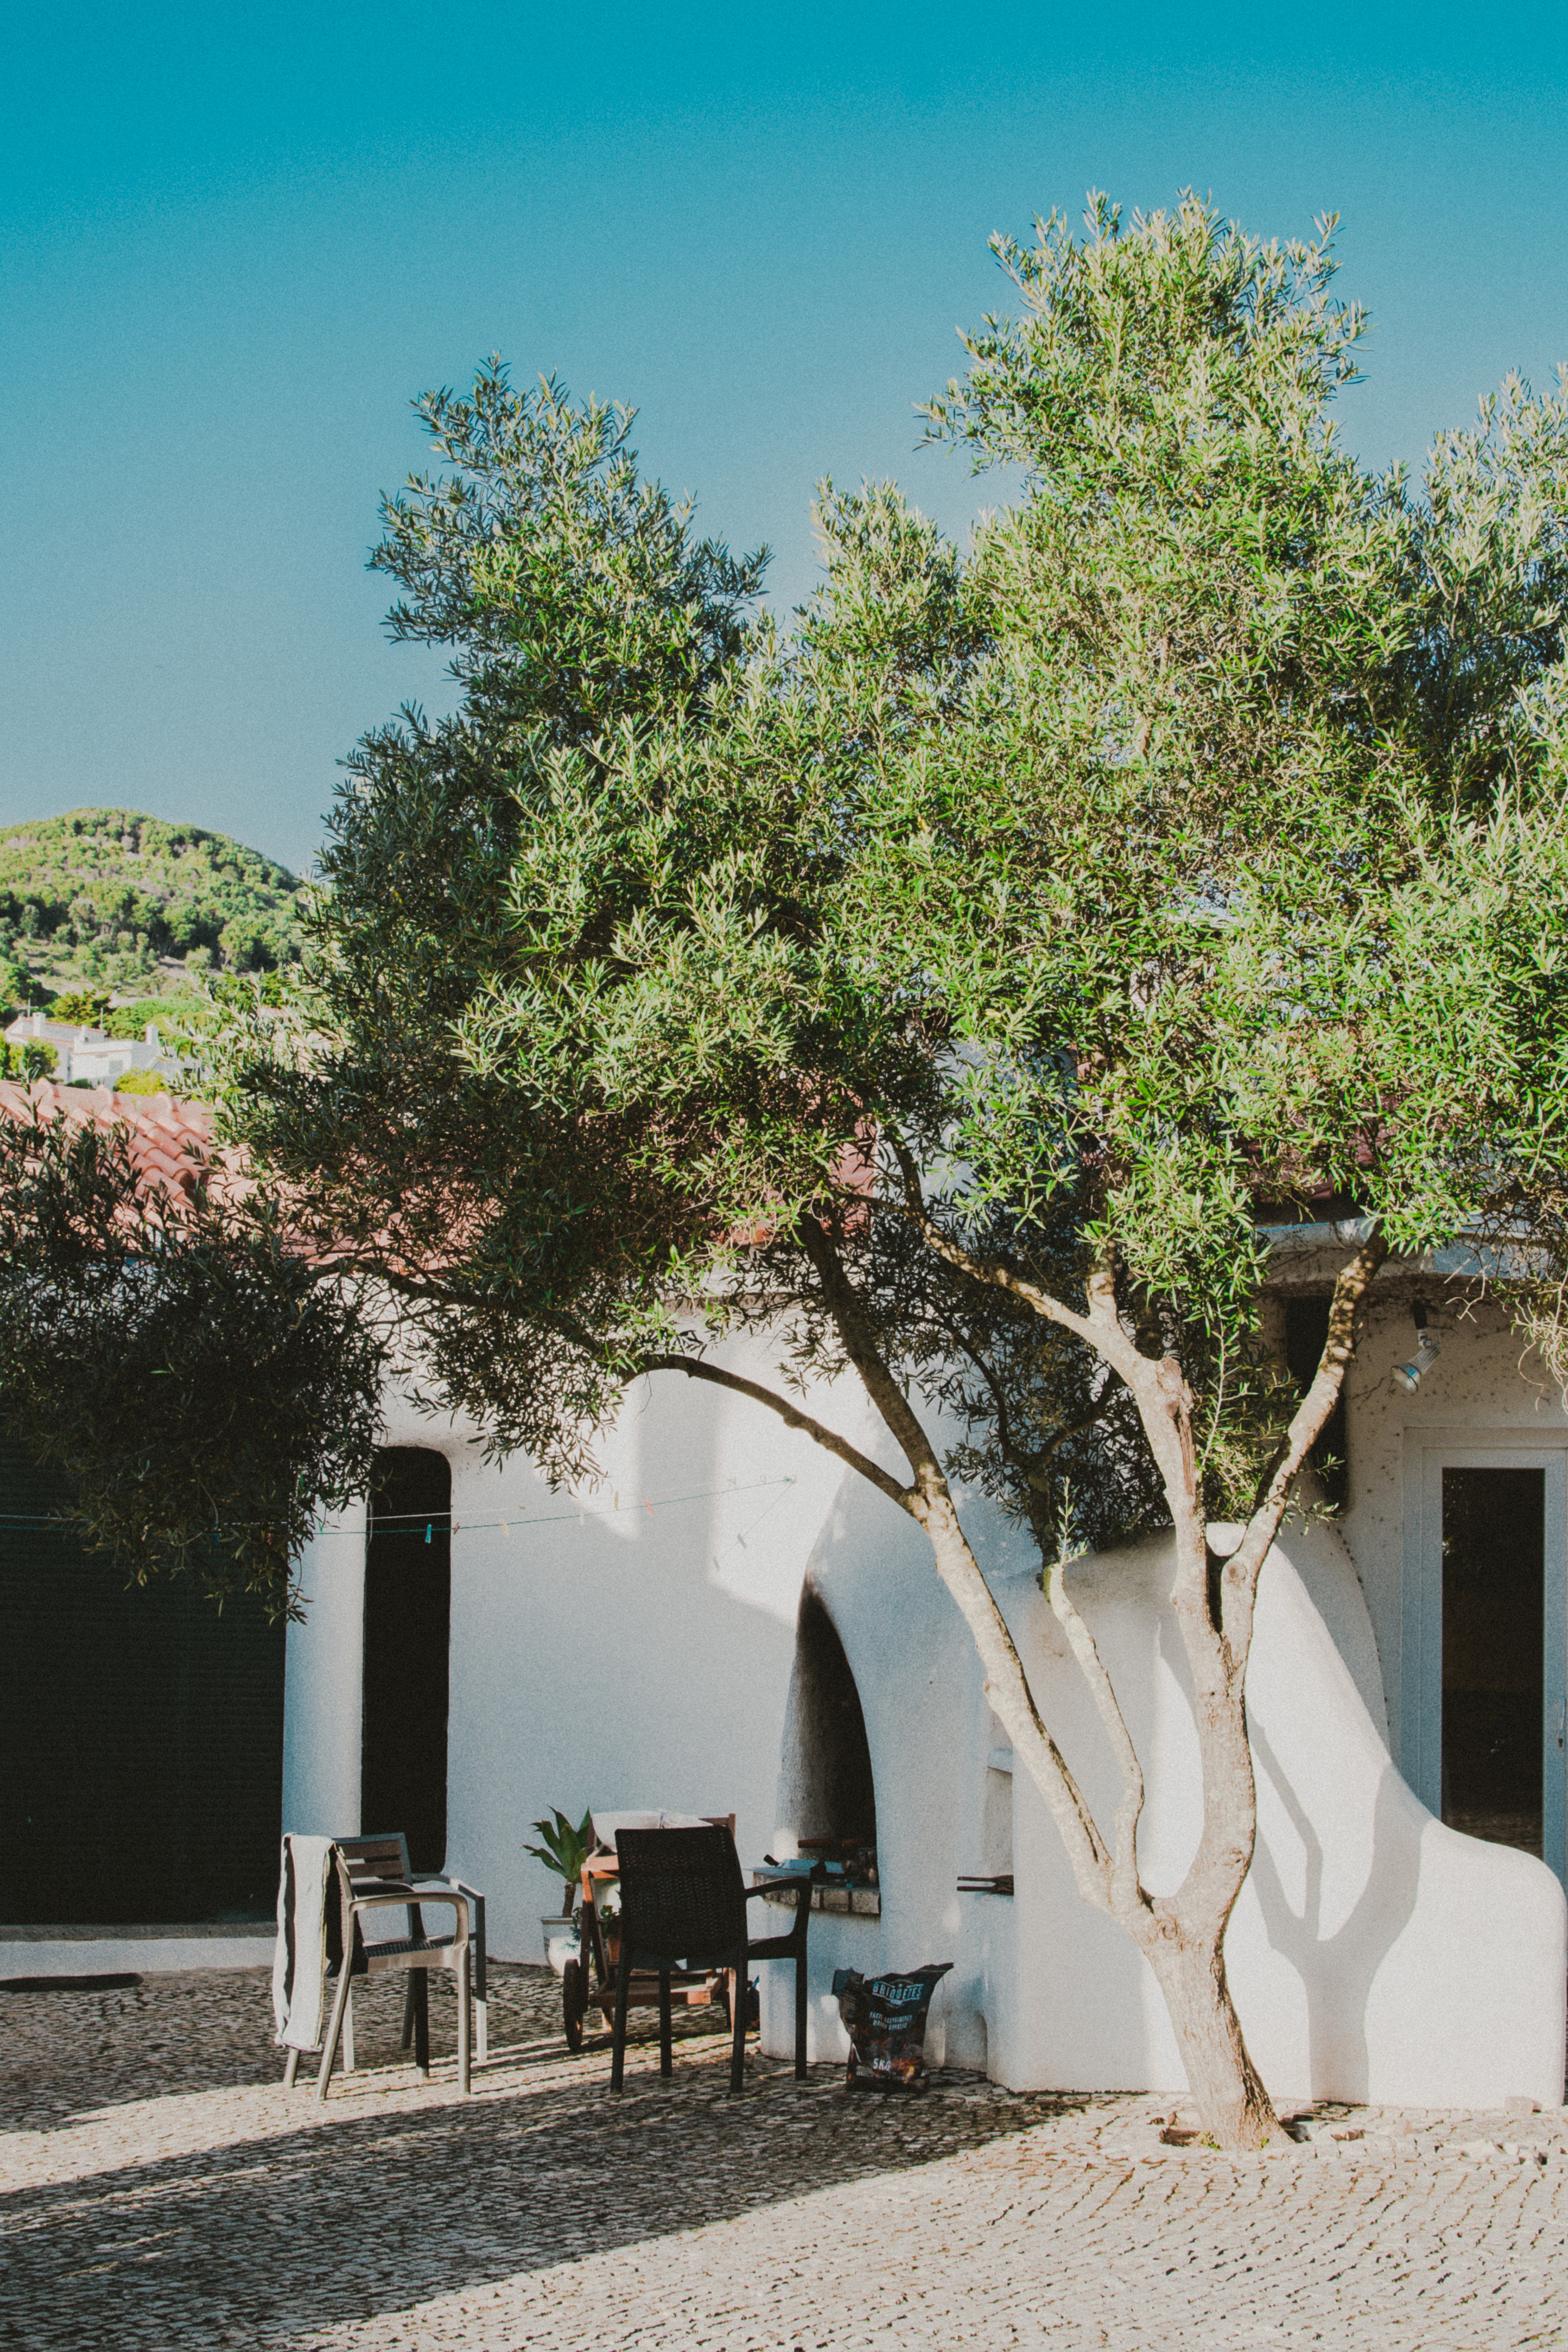
tree, plant, architecture, house, sky, home, branch, facade, flower, courtyard, estate